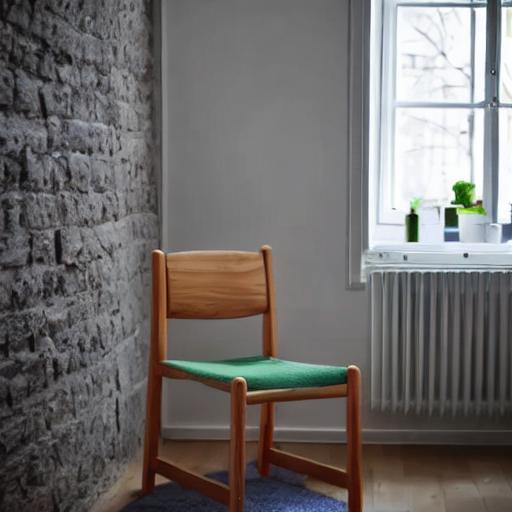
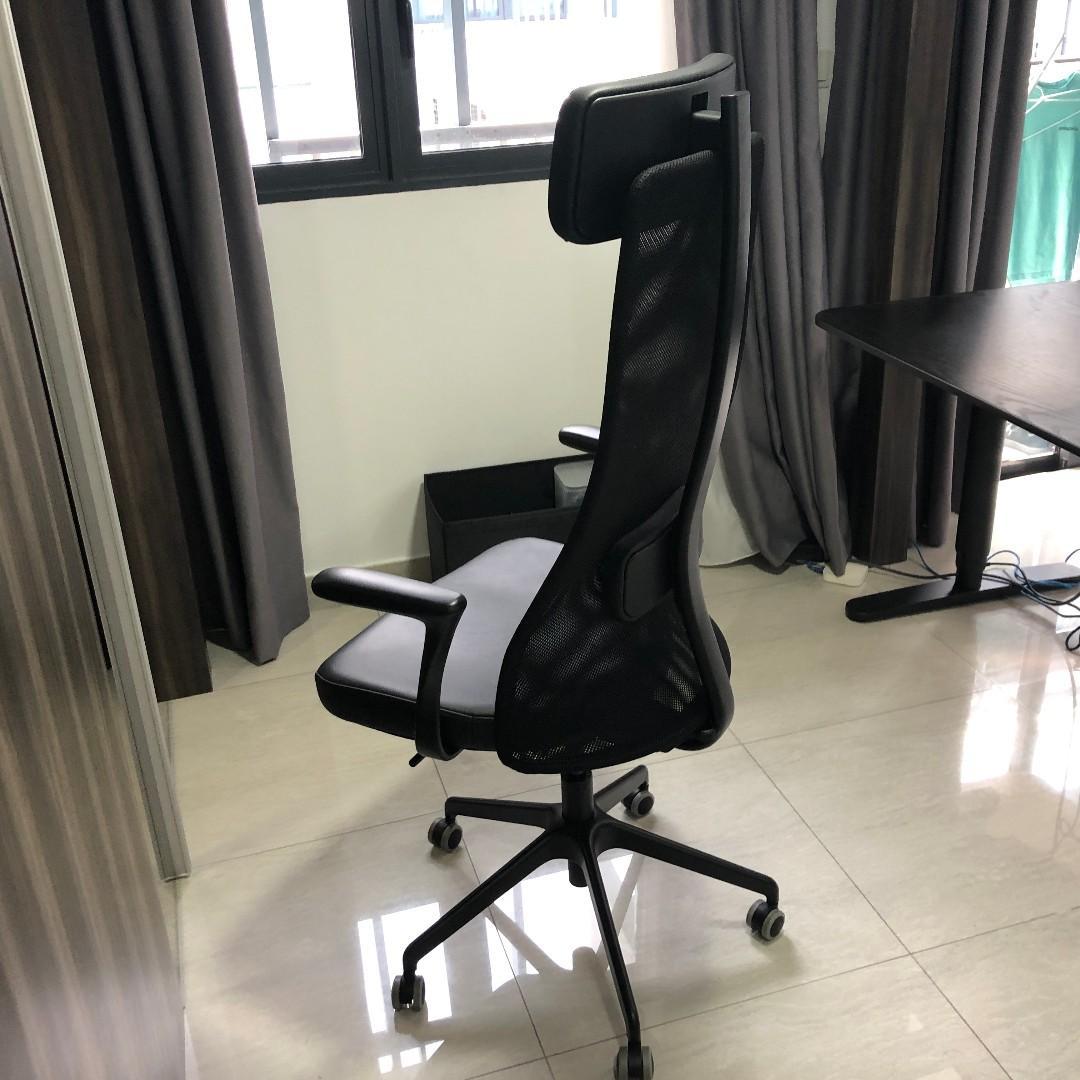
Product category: items_chair
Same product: no